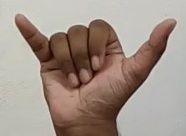
ASL sign: Y